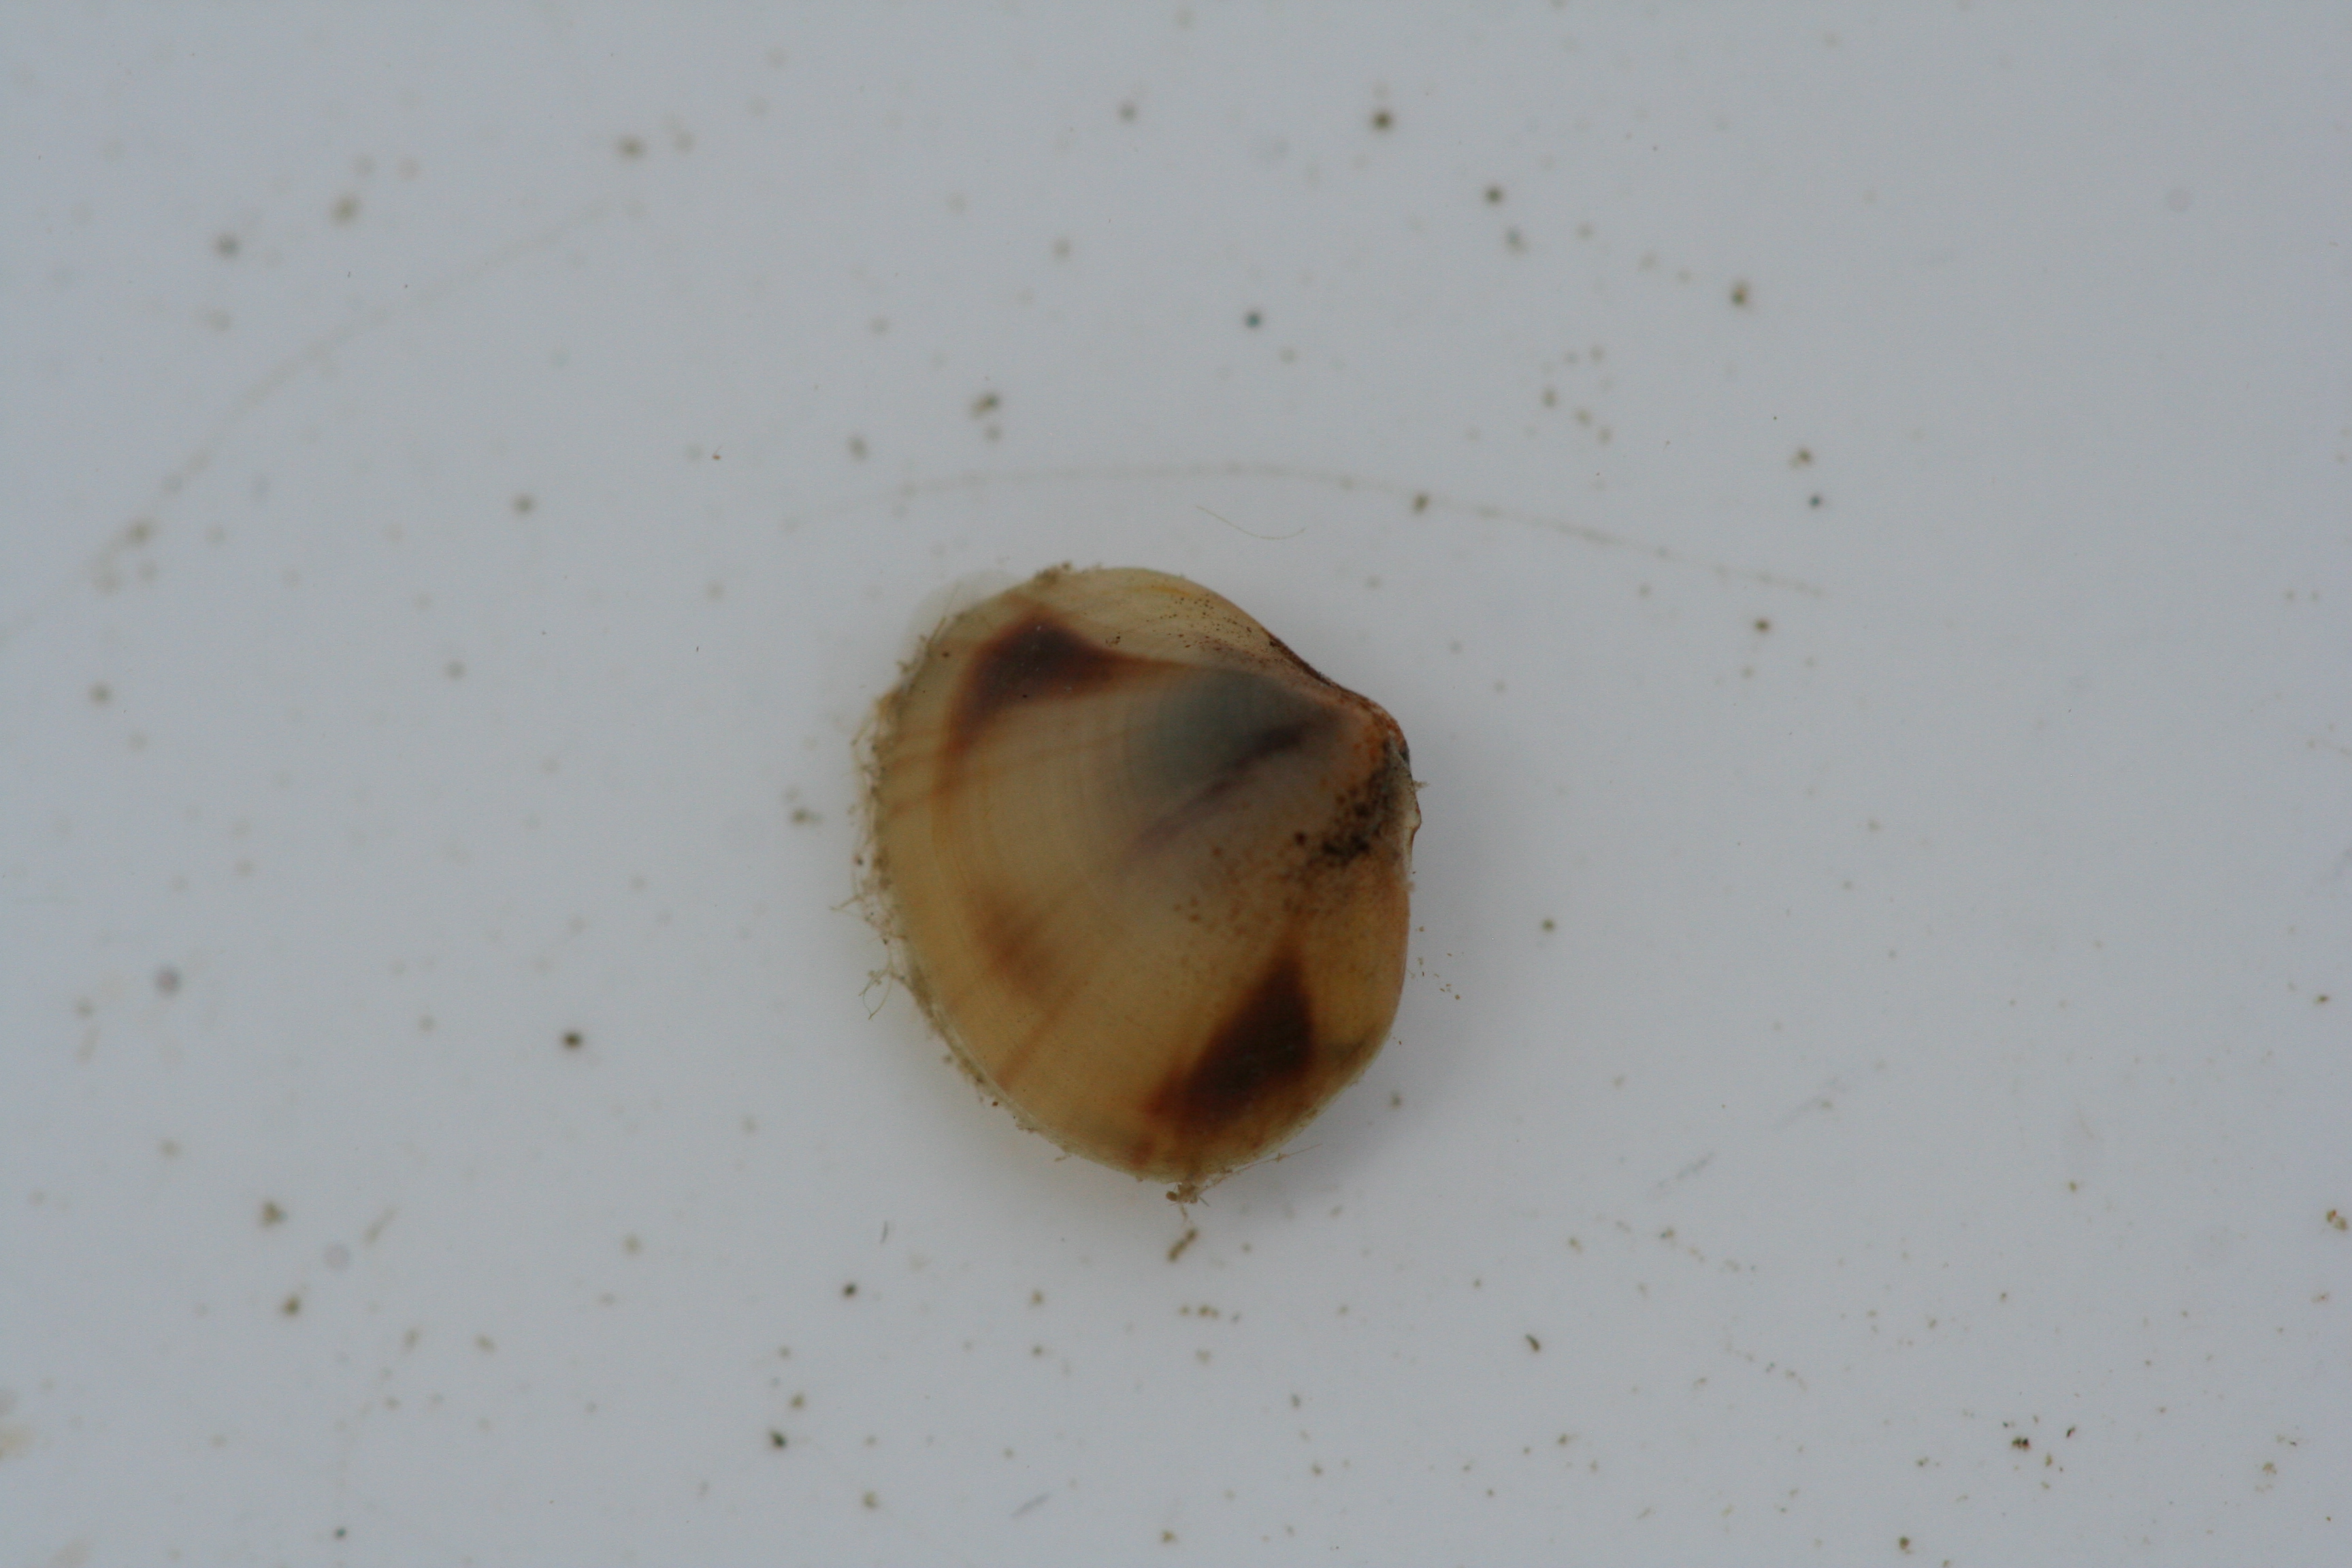
Macroinvertebrate group: snails_clams_mussels